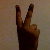
The image shows a hand gesture representing the number 2 in Indian Sign Language.